Kusumoto Ine

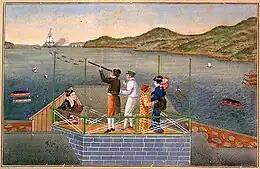
"Arrival of a Dutch Ship" by Kawahara Keiga, depicting Ine, Taki, and Siebold at Dejima

Shiimoto Ine was born on 31 May 1827 in the city of Nagasaki. The surname "Shiimoto" came from a Japanese rendering of the surname of her German father, the physician Philipp Franz von Siebold, who was living on Dejima, an artificial island off Nagasaki to where foreign trade was restricted during the more than two centuries of Japan's near-total self-seclusion from the world. There he played a role in introducing Western medical techniques to Japan. Ine's mother was Kusumoto Taki, a sent at 16 from the Nagasaki pleasure district Maruyama in 1823 to be Siebold's concubine.